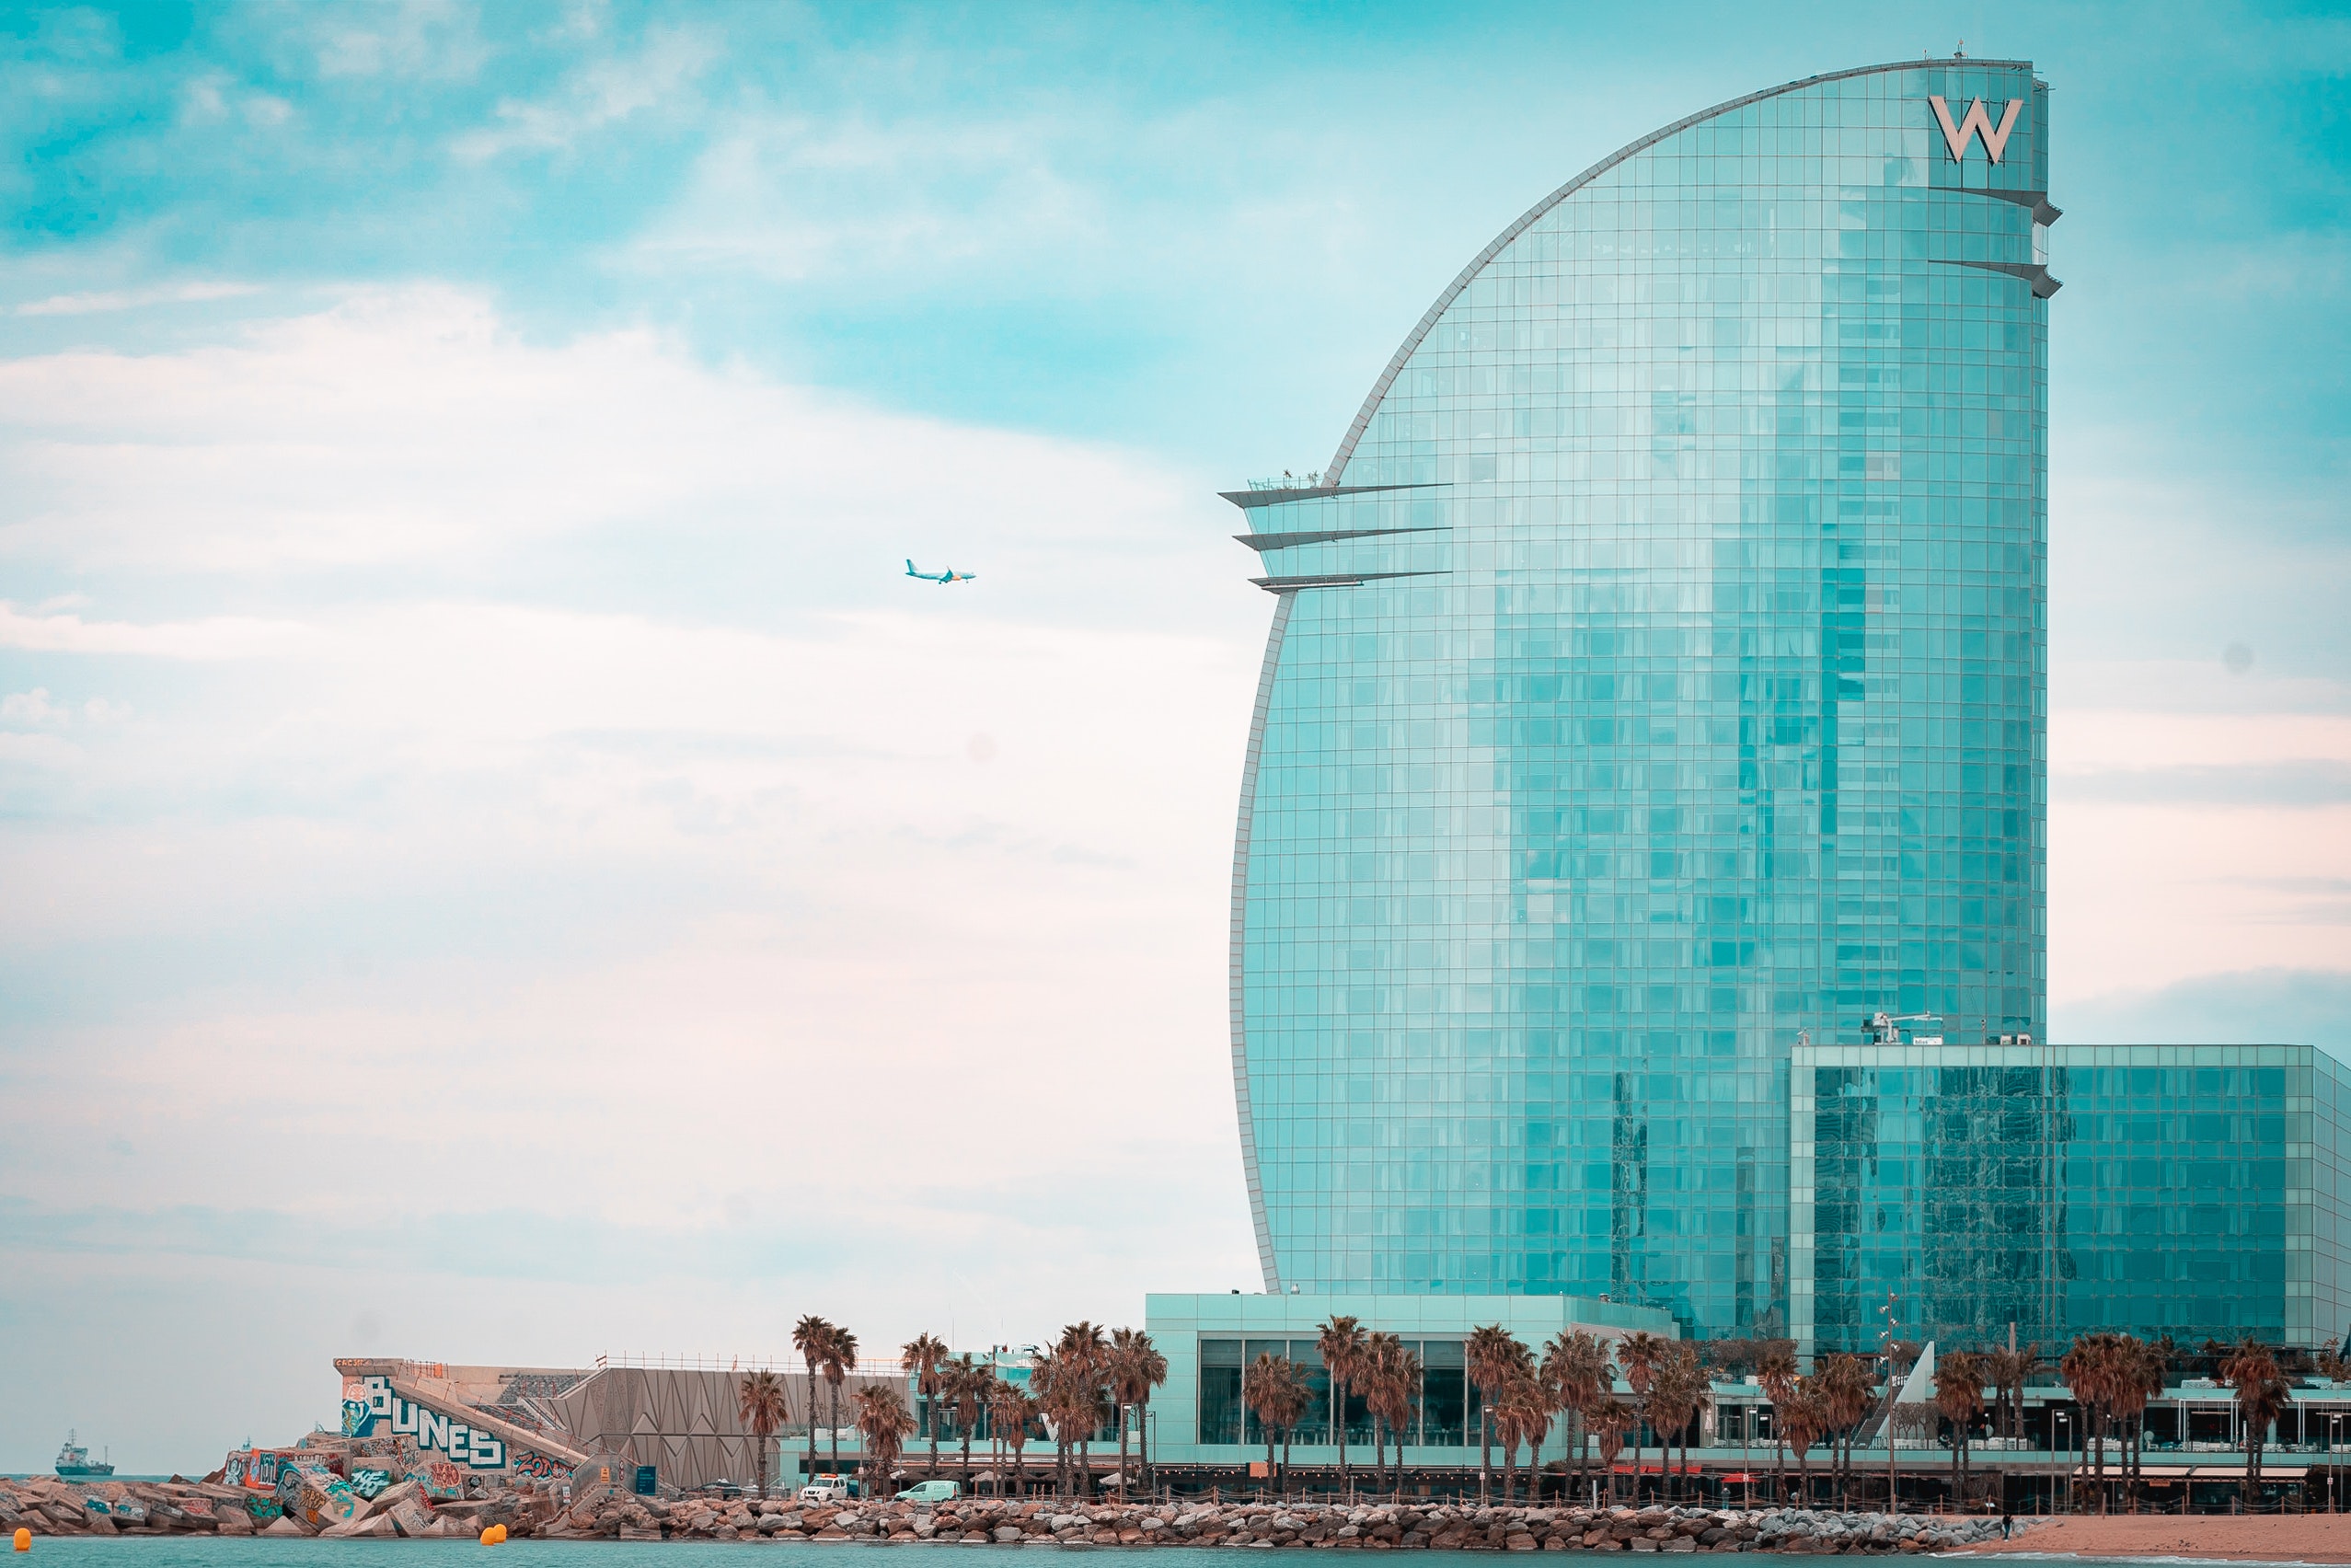
building, cloud, sky, skyscraper, daytime, blue, water, tower, tower block, world, cityscape, horizon, urban design, city, landmark, condominium, metropolitan area, metropolis, Tints and shades, commercial building, facade, travel, mixed use, headquarters, cumulus, downtown, reflection, skyline, ocean, corporate headquarters, glass, art, tourism, sea, landscape, natural landscape, photography